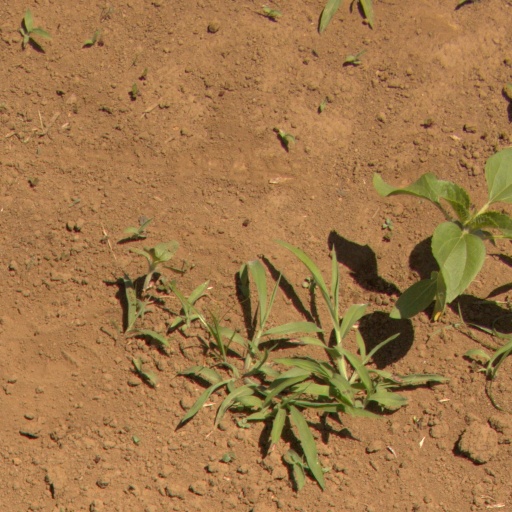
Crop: Jerusalem artichoke